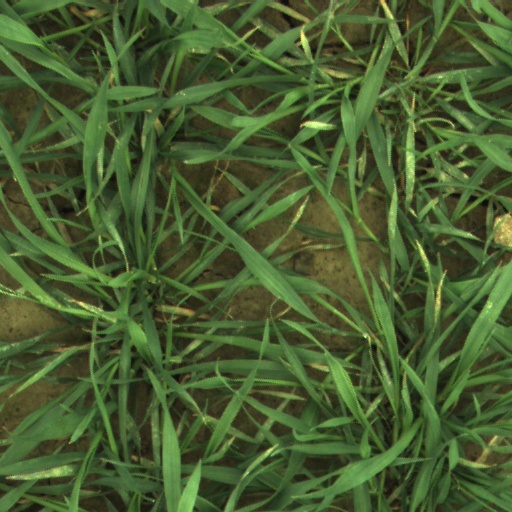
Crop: wheat